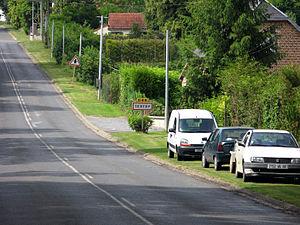
Tertry est une commune française située dans le département de la Somme, en région Hauts-de-France.